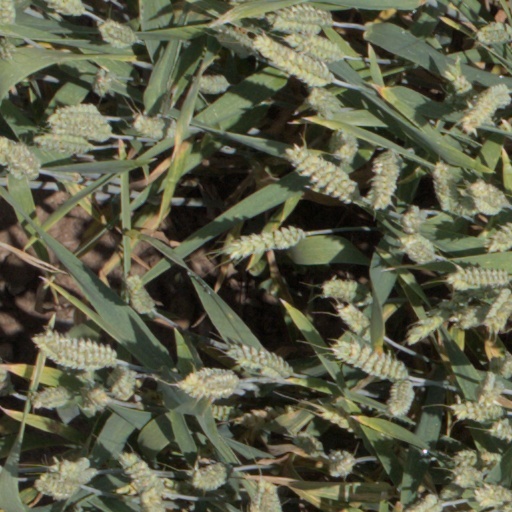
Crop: wheat